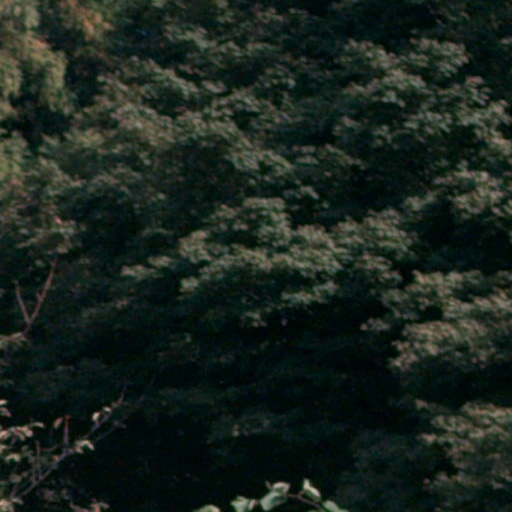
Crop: cassava